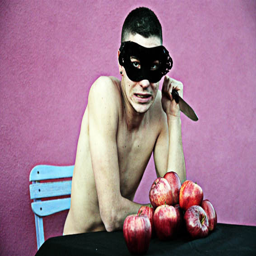
A masked man holds a knife over a plate of apples
A man with a knife and some apples
a shirtless man wearing a mask with a knife and apples
A man holding a knife wearing a mask while sitting at a table with apples on it.
A person with a mask holds a knife towards a pile of episode.